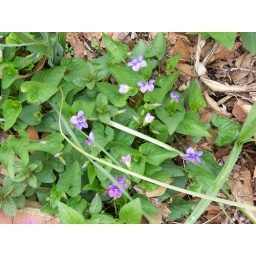
Voilets in the flower bed